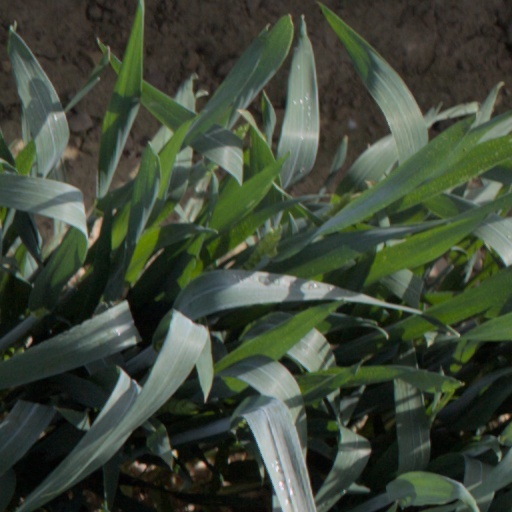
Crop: wheat